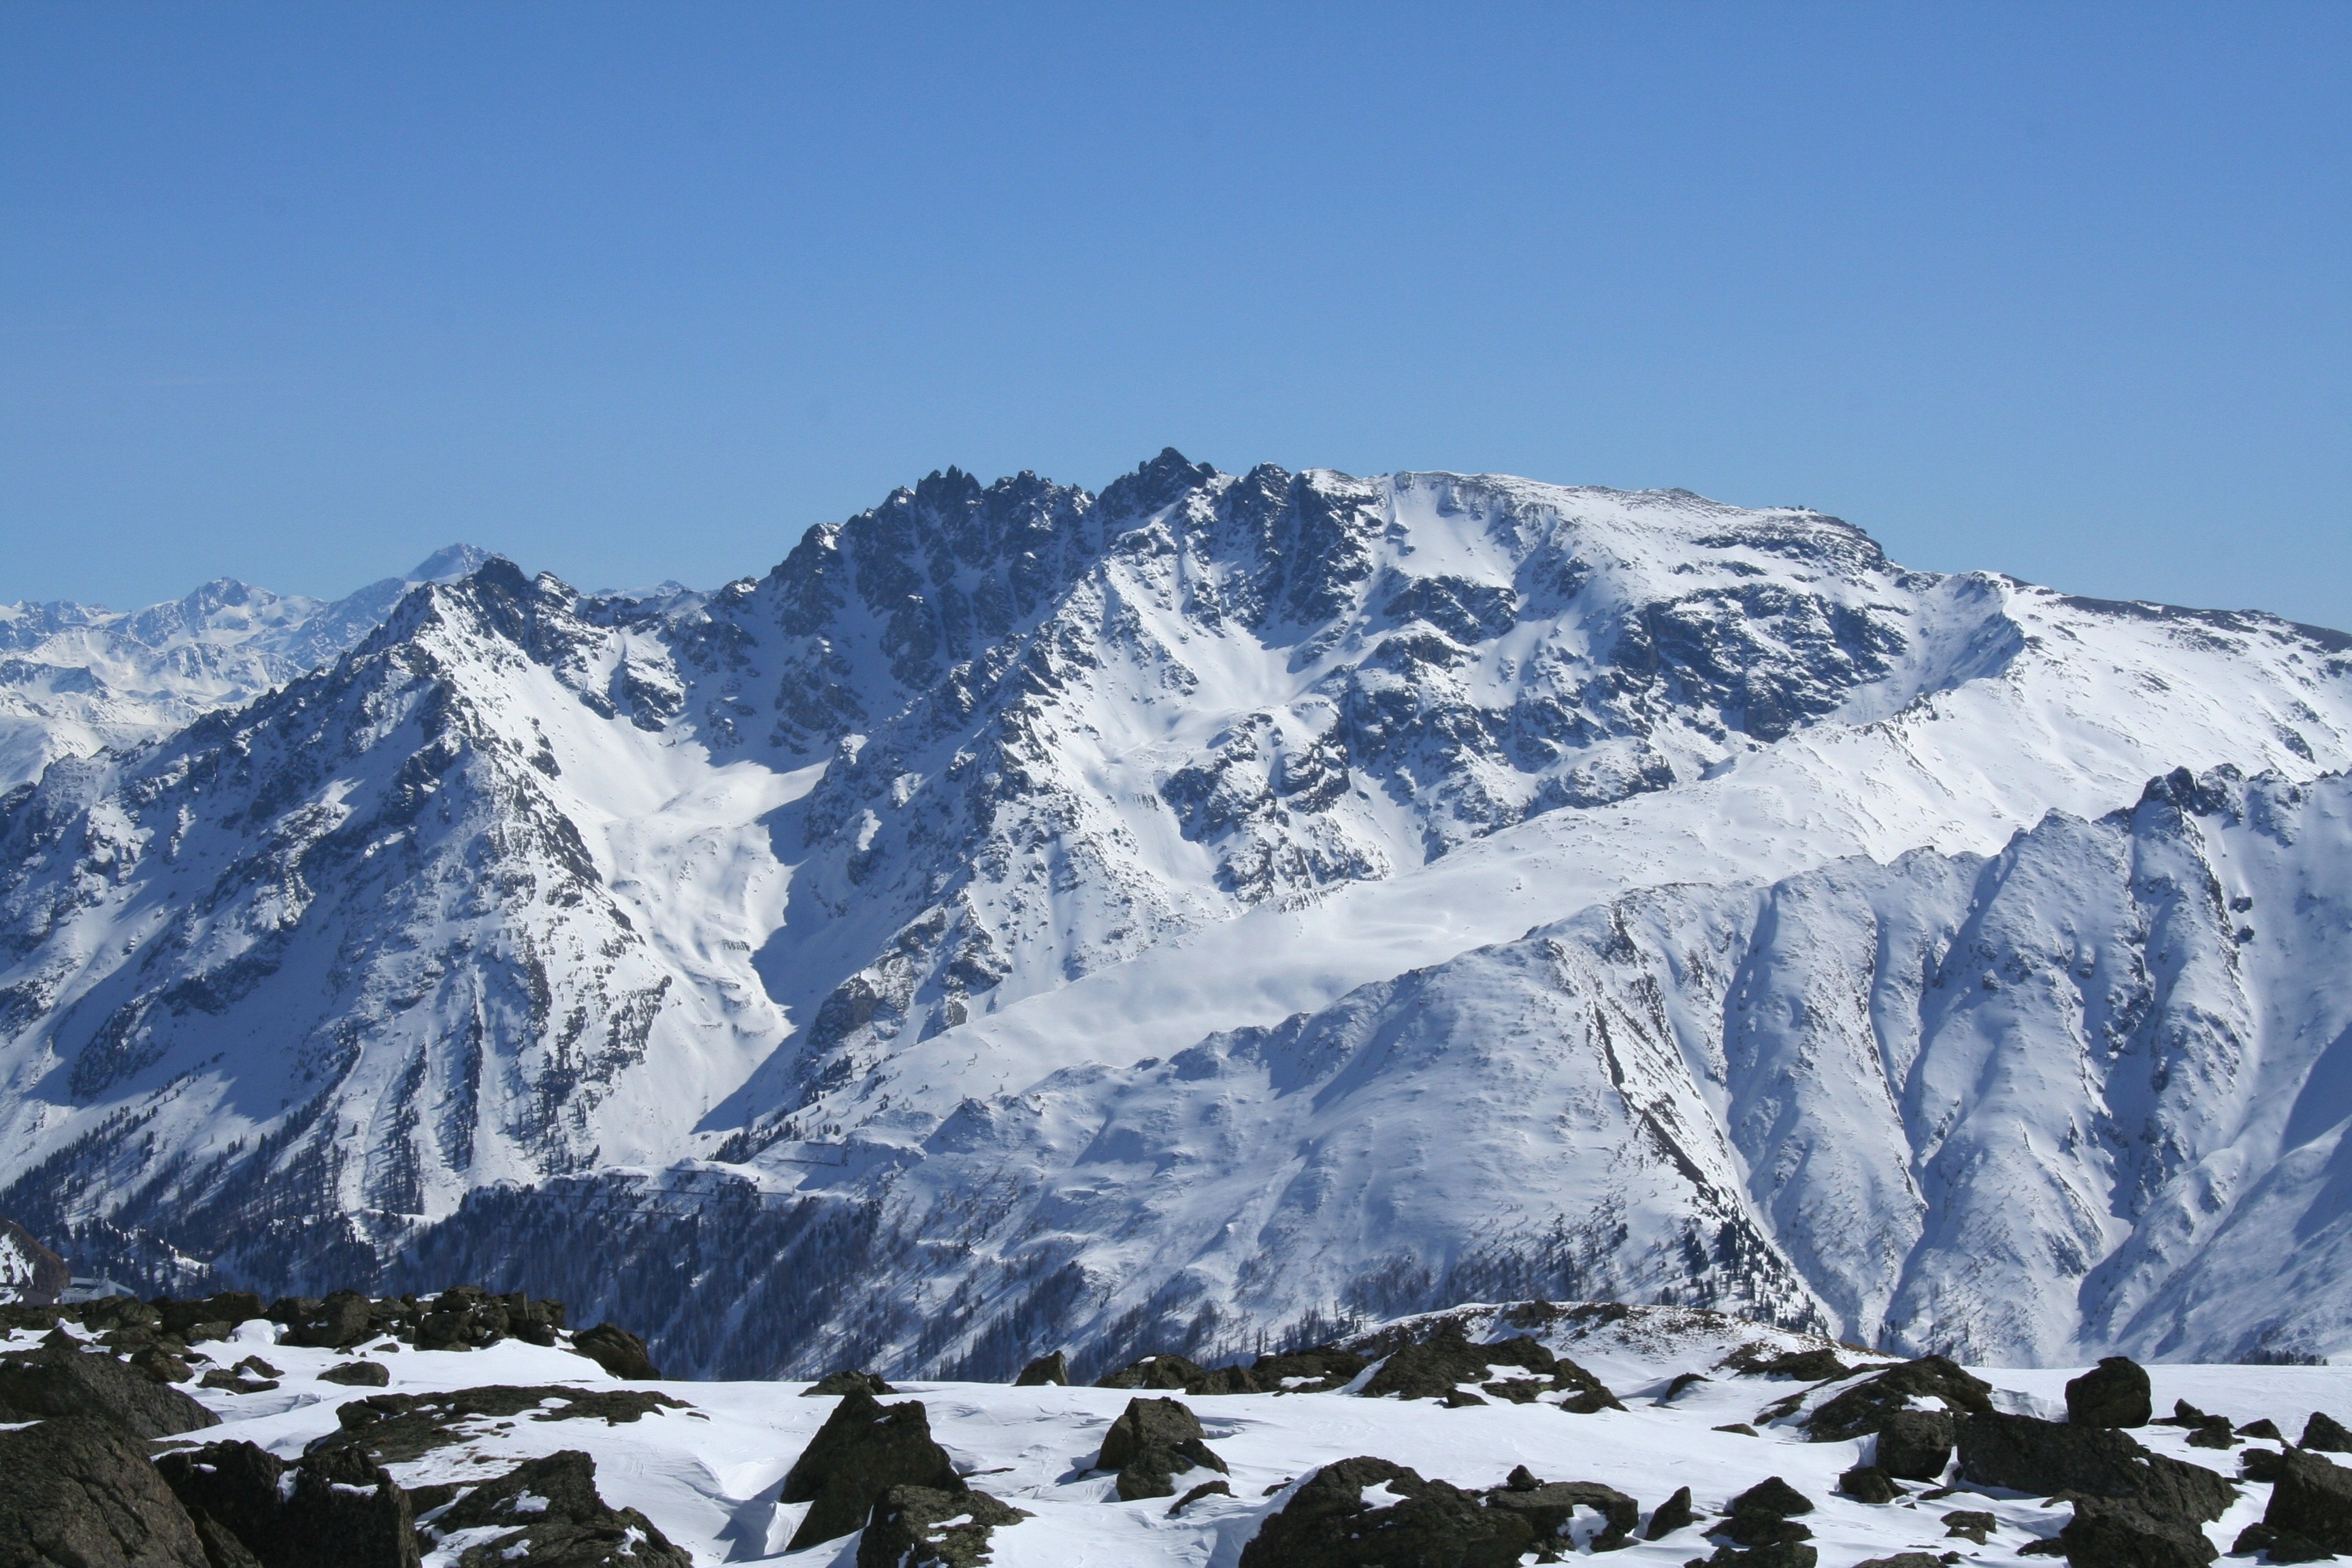
landscape, nature, rock, mountain, snow, winter, sky, sun, hiking, white, view, mountain range, panorama, scenic, holiday, alpine, blue, tourism, ridge, summit, mountaineering, massif, relaxation, resort, holidays, mountains, alps, ski, plateau, switzerland, cirque, piste, imposing, landform, alpine panorama, ski touring, steinig, impressive, postkartenmotiv, ski mountaineering, panoramic views, geographical feature, mountainous landforms, geological phenomenon